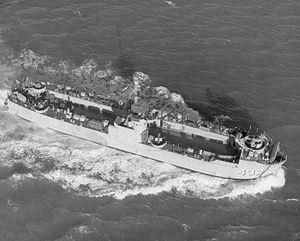
Un Landing ship medium est un bâtiment de débarquement pouvant décharger directement sur les plages des véhicules lourds. Il se classe entre les LCI et les LST.